St Lawrence Church, Ipswich

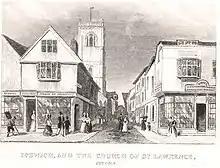
A view of the tower in 1846

St Lawrence Church is a Grade II* listed church in Ipswich, Suffolk, that is now used as a community centre. The 15th-century church has the oldest ring of five church bells in the world.